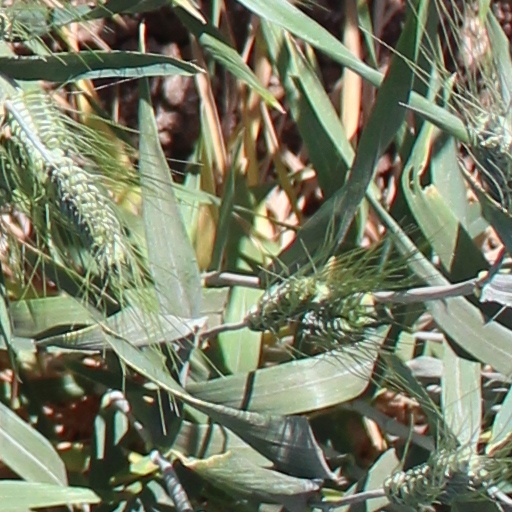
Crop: wheat